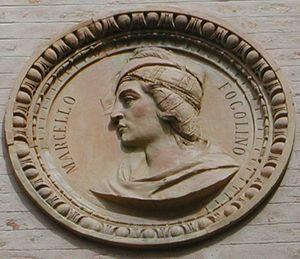
Marcello Fogolino est un peintre vénitien de la haute Renaissance.